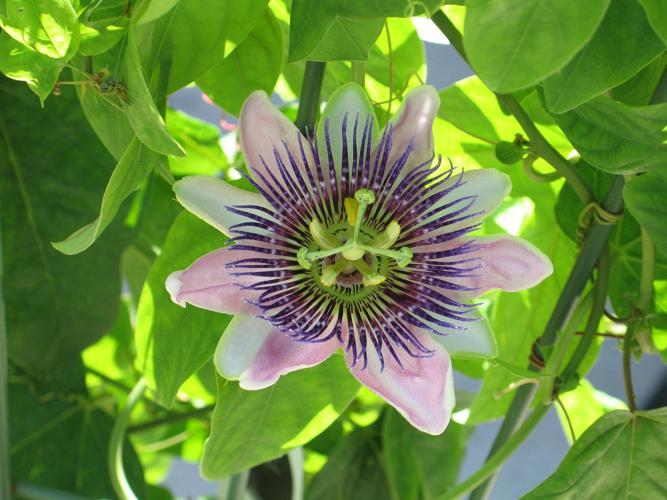
Label: passion flower